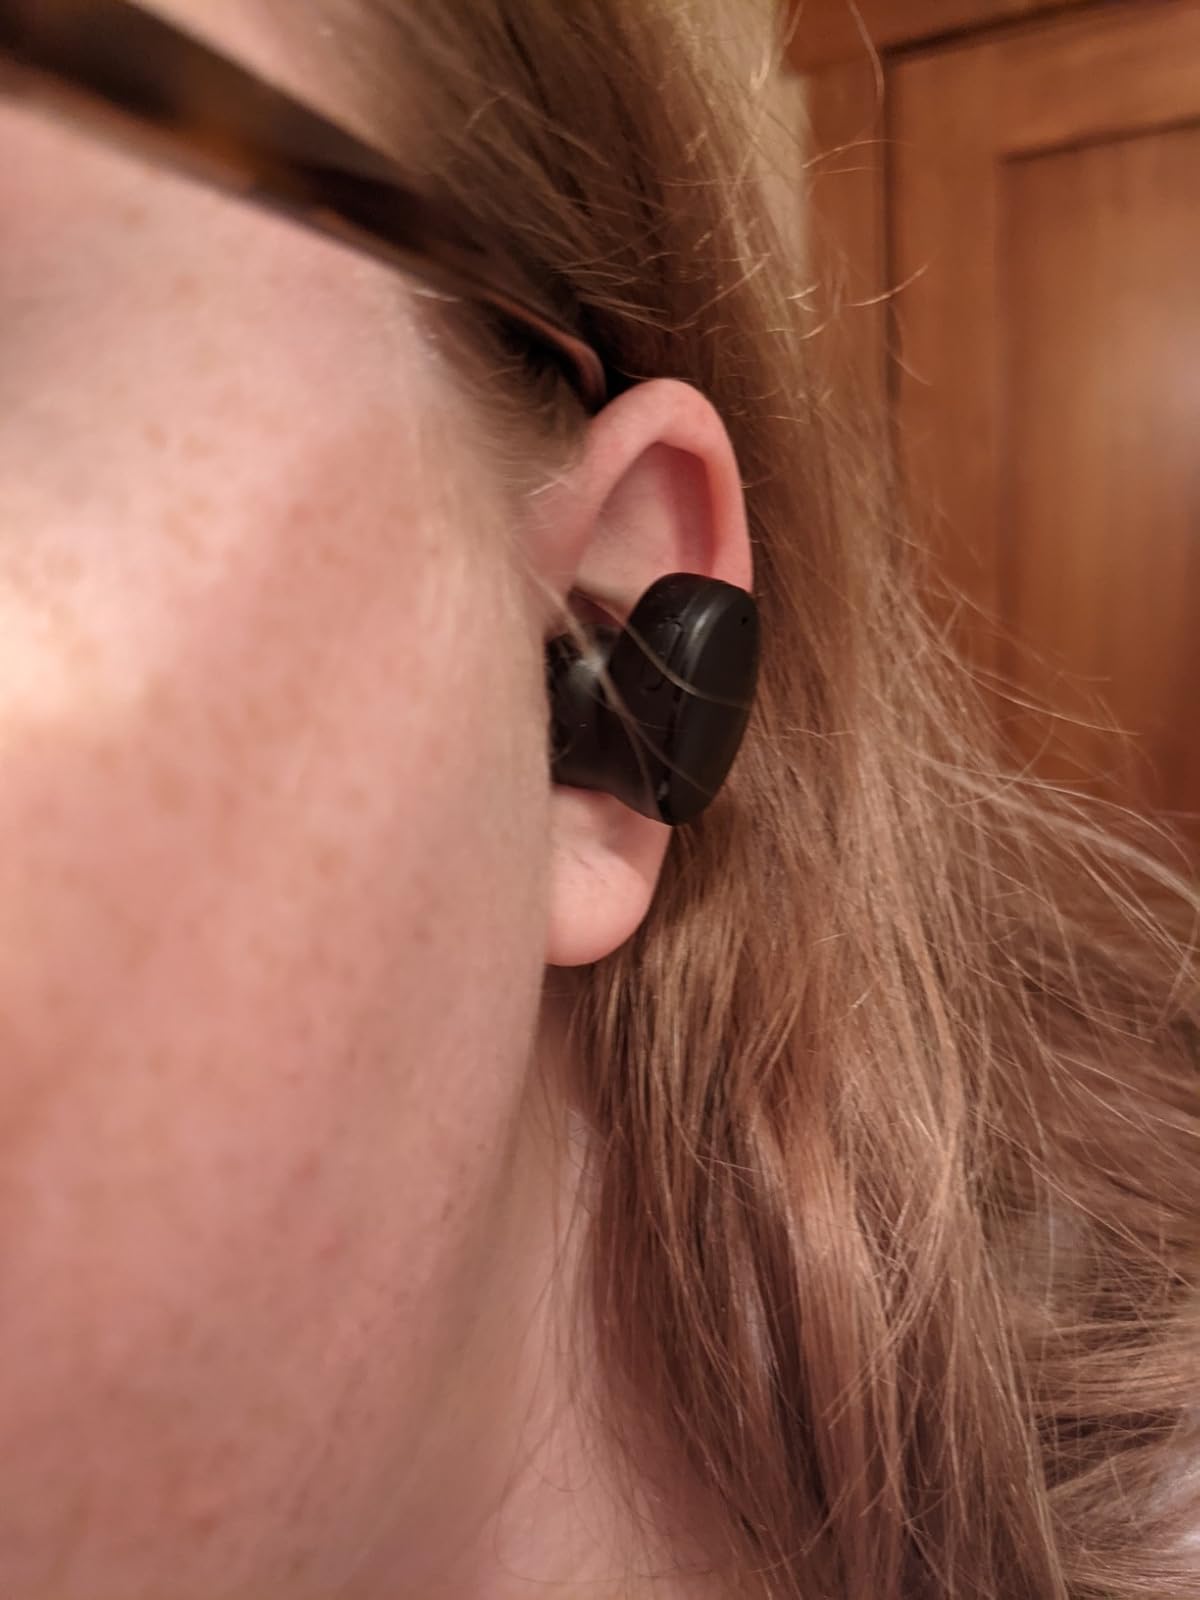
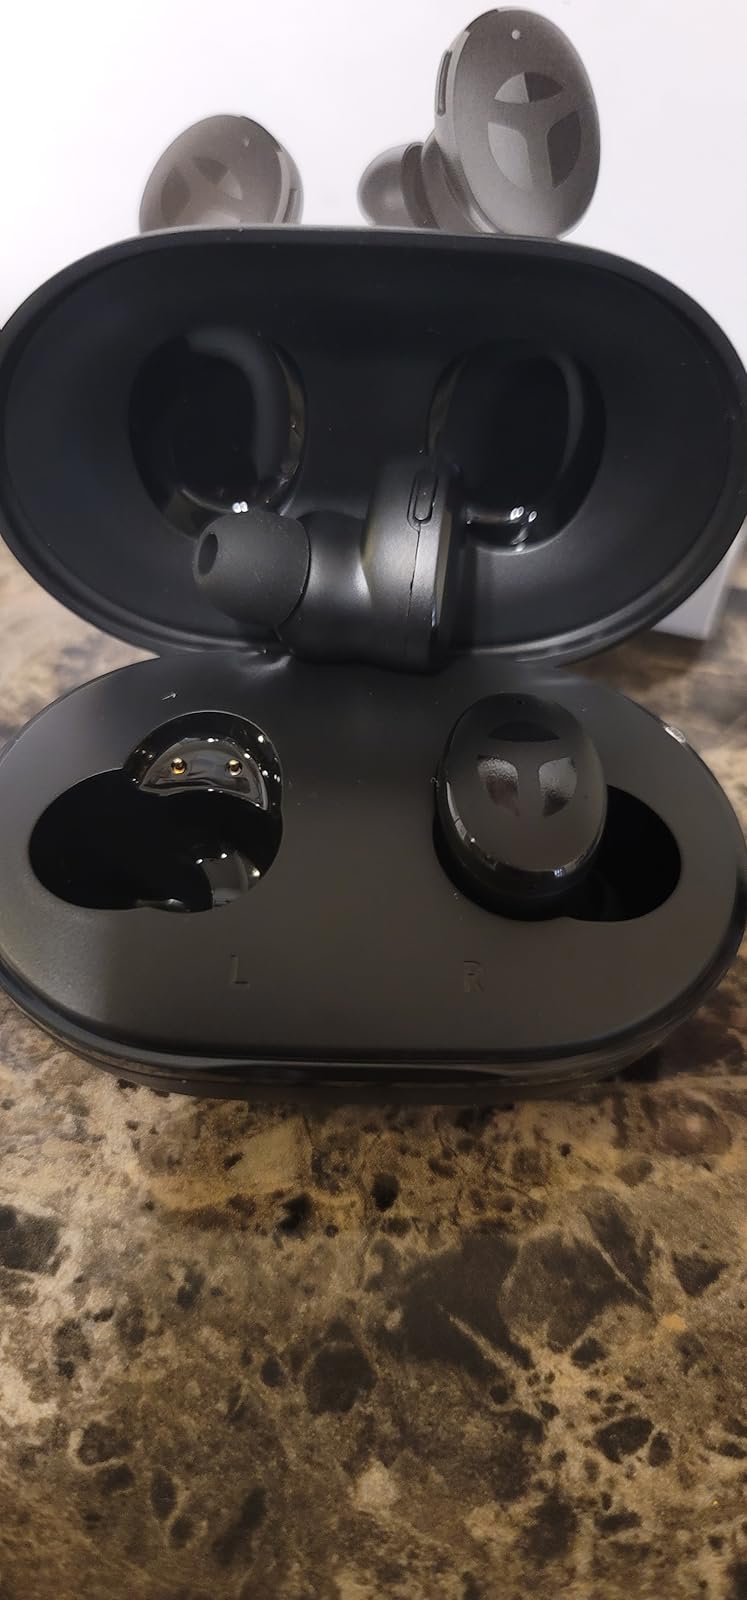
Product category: earbuds
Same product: yes